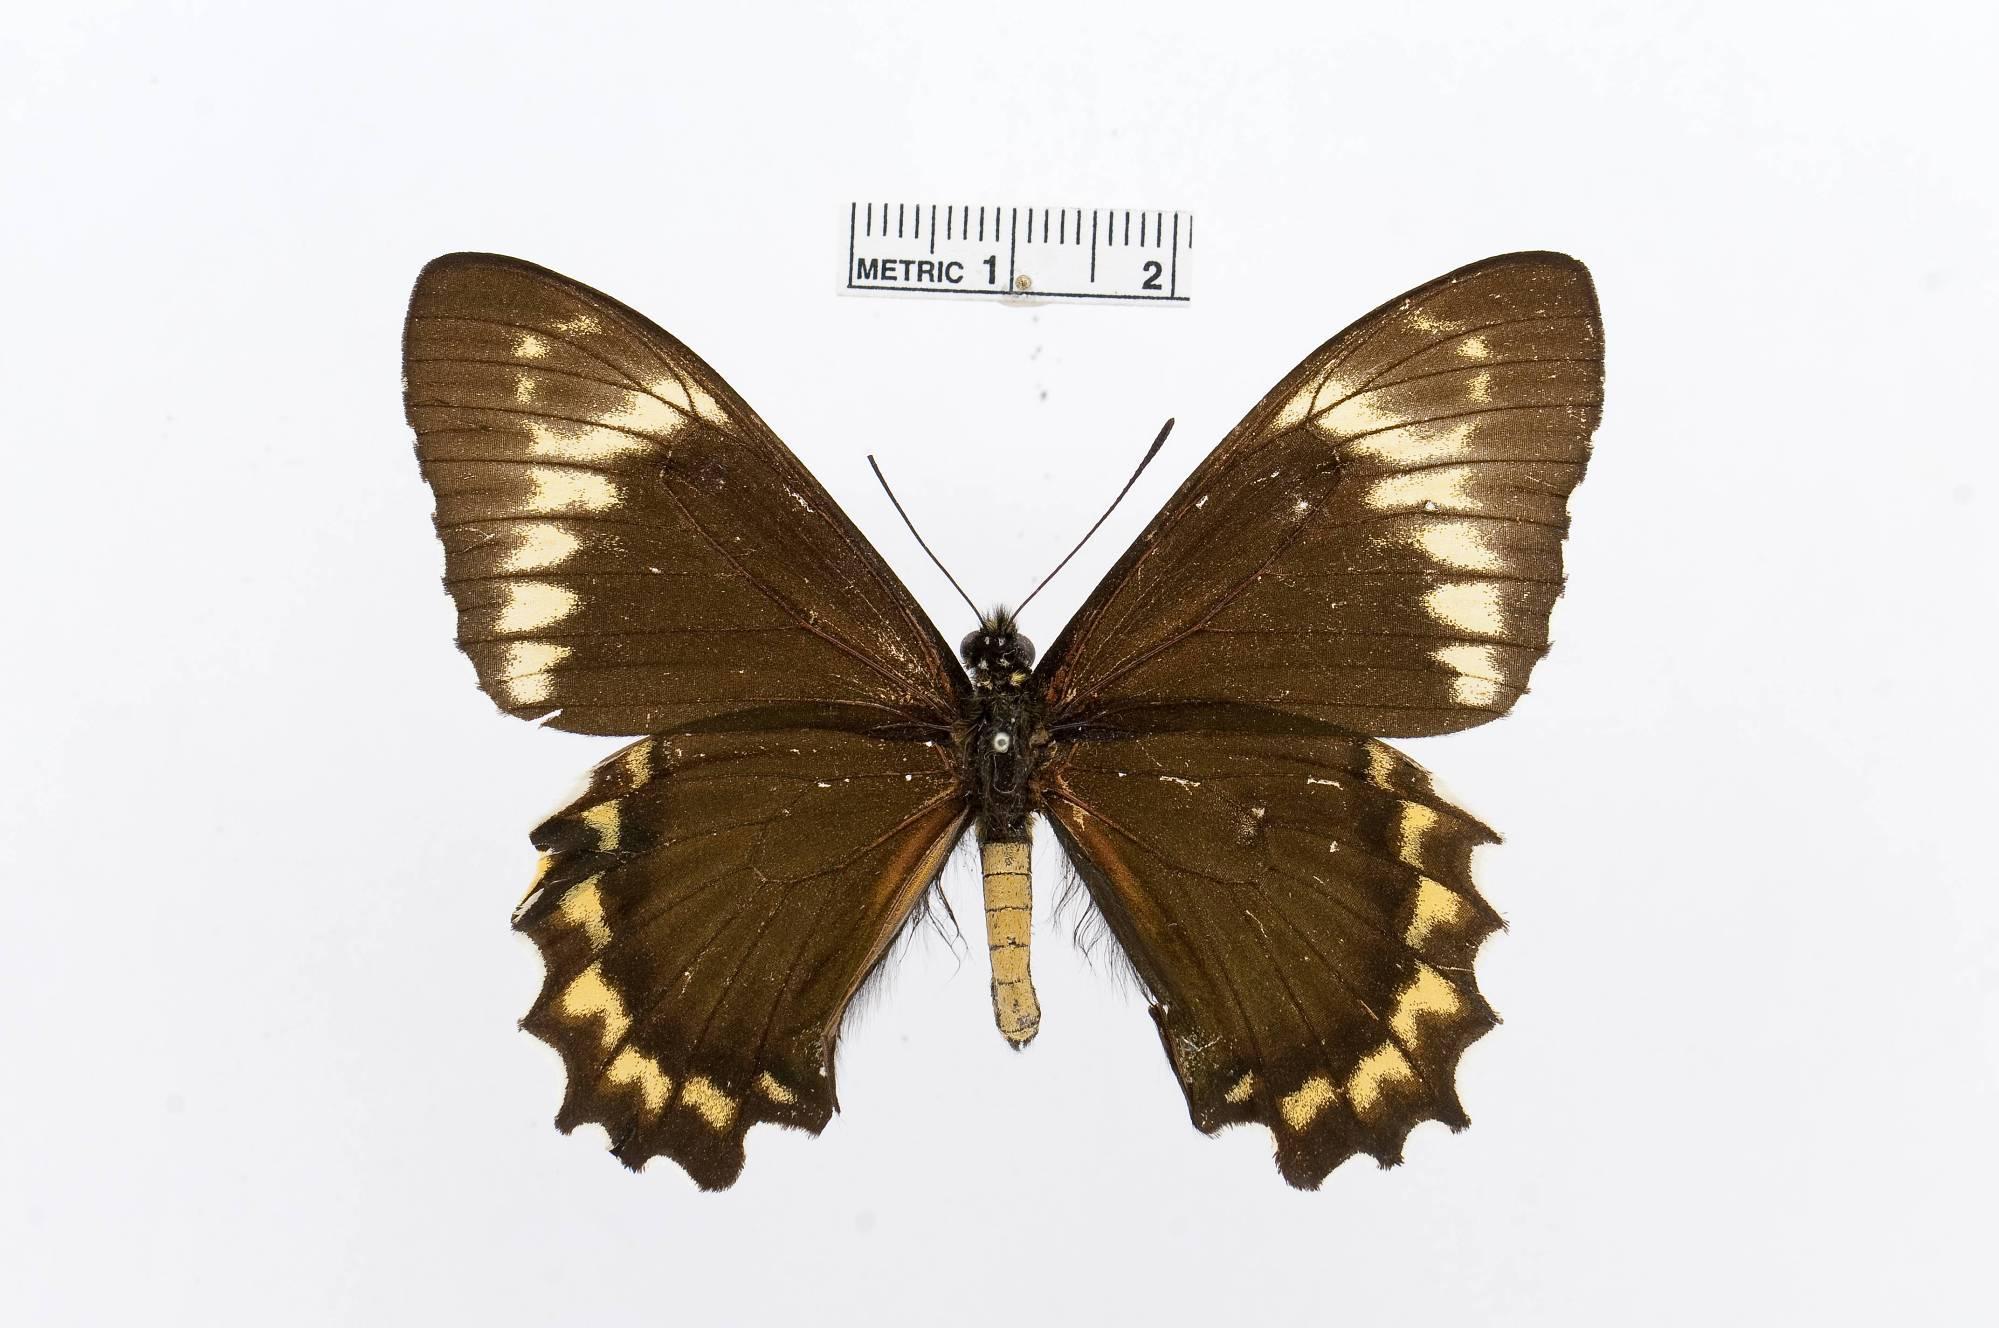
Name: Battus madyes
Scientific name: Battus madyes
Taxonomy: Animalia, Arthropoda, Insecta, Lepidoptera, Papilionidae, Papilioninae
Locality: Chanchamayo, [Not Stated], Peru
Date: [Not Stated]